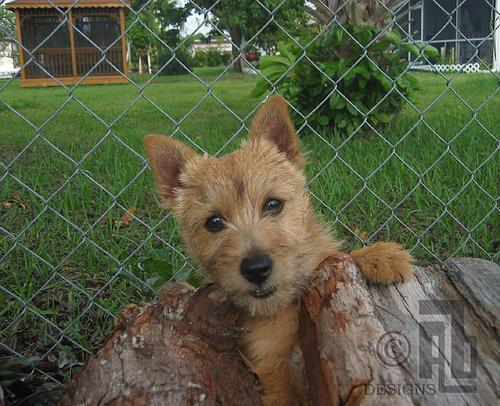
Norwich_terrier